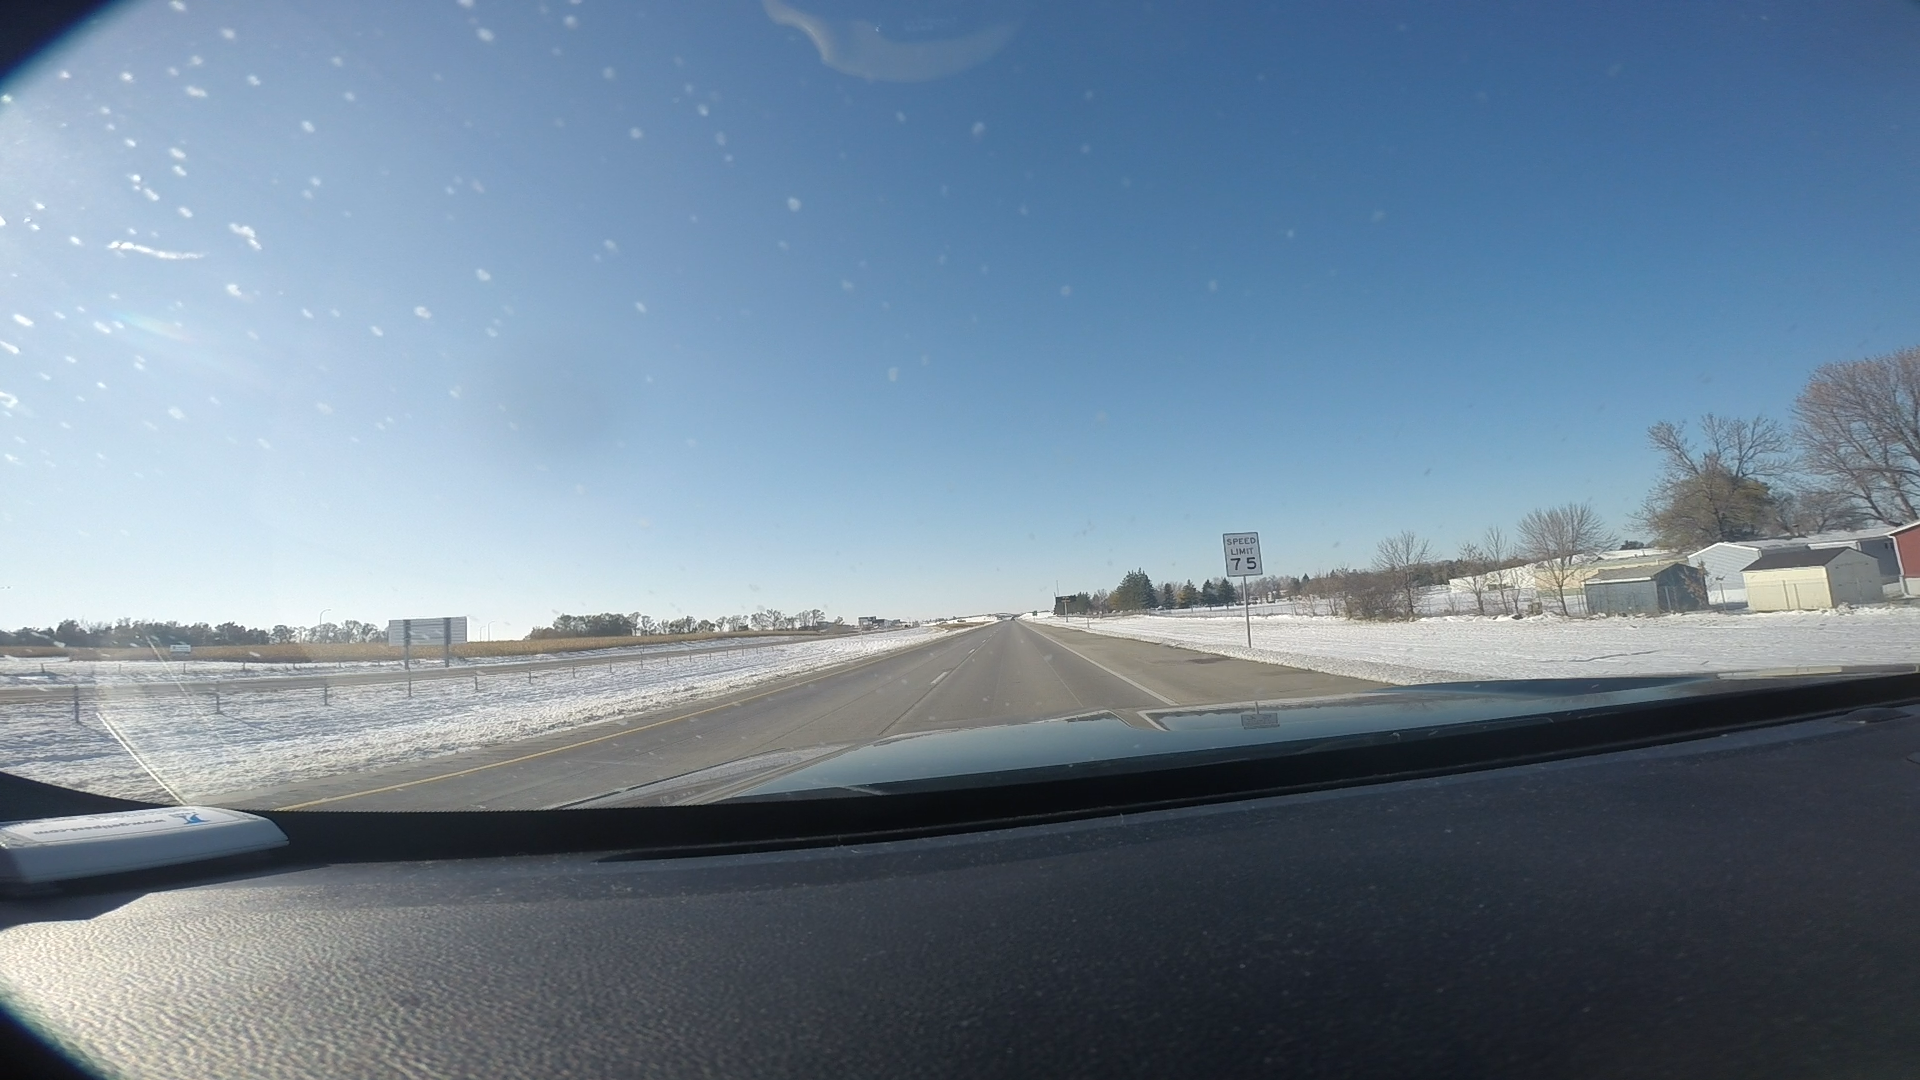
Speed limit sign label: mph75